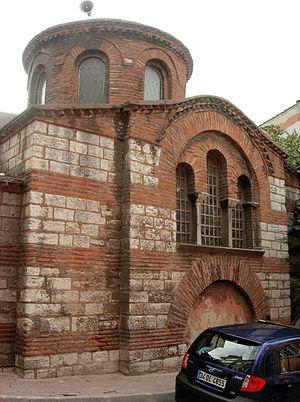
La Vierge de Philerme est une icône certainement d'origine byzantine, actuellement exposée au Musée d'Art et d'Histoire de Cetinje. Elle est séparée d'un morceau de la Vraie Croix et de la relique de la main de Saint-Jean-Baptiste qui demeurent au Monastère de Cetinje au Monténégro.